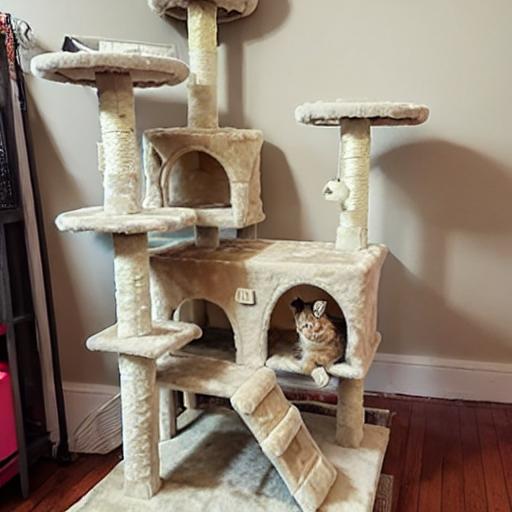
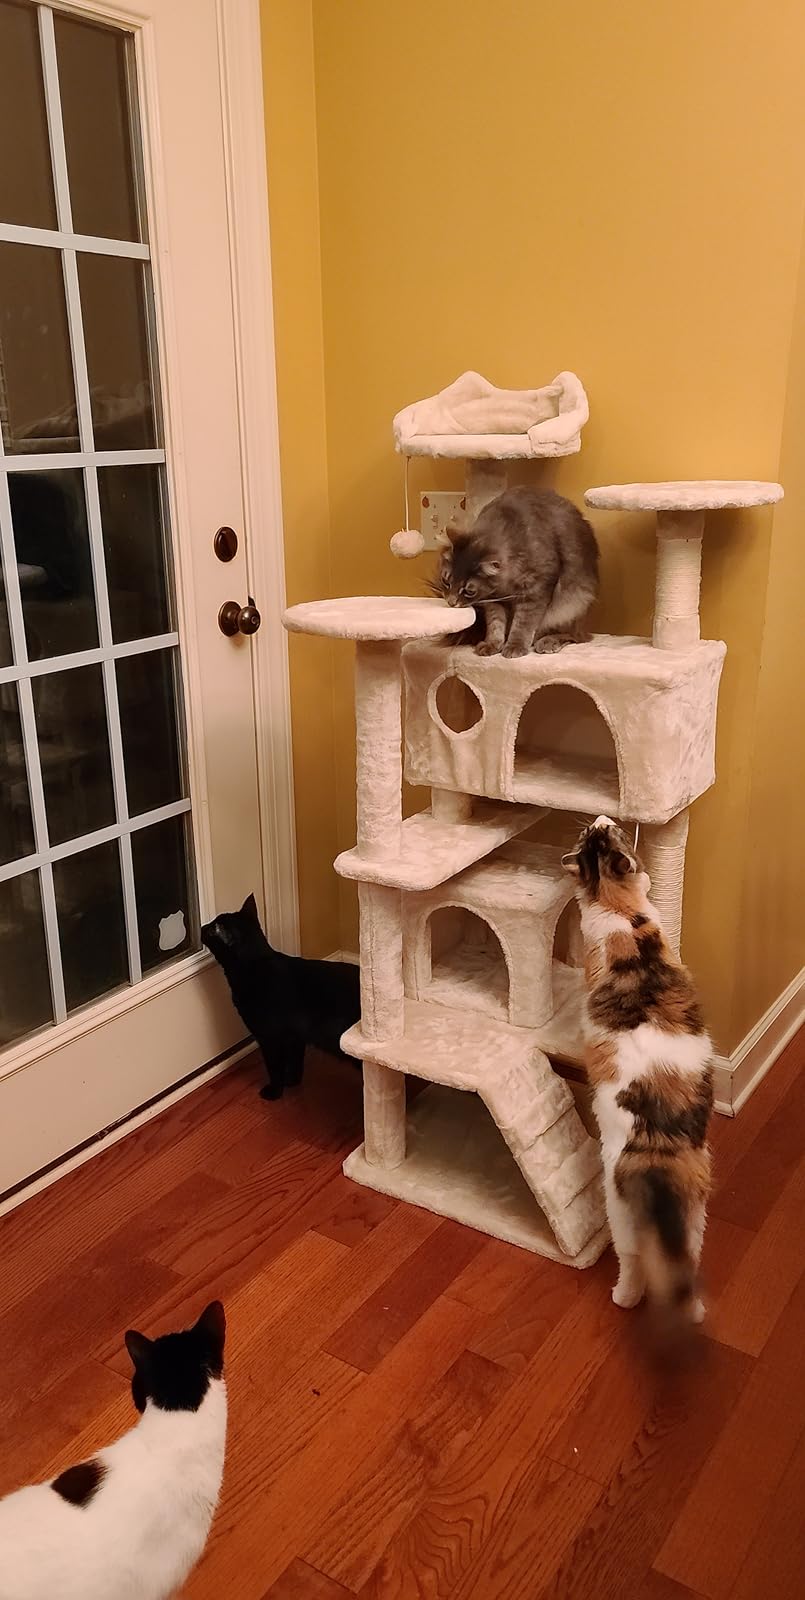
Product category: items_cat tree
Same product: no